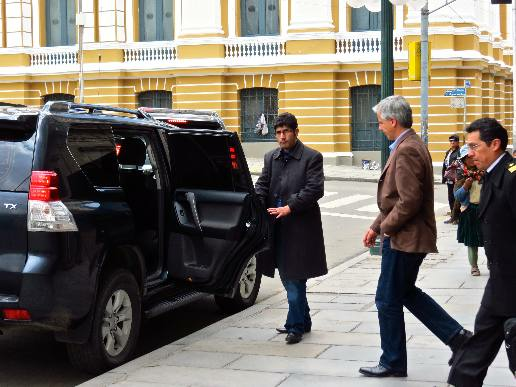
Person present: Yes